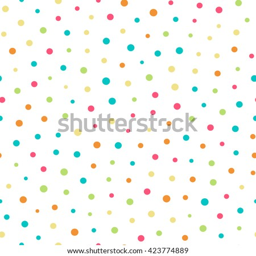
seamless pattern with small dots of fresh colors on a white background .